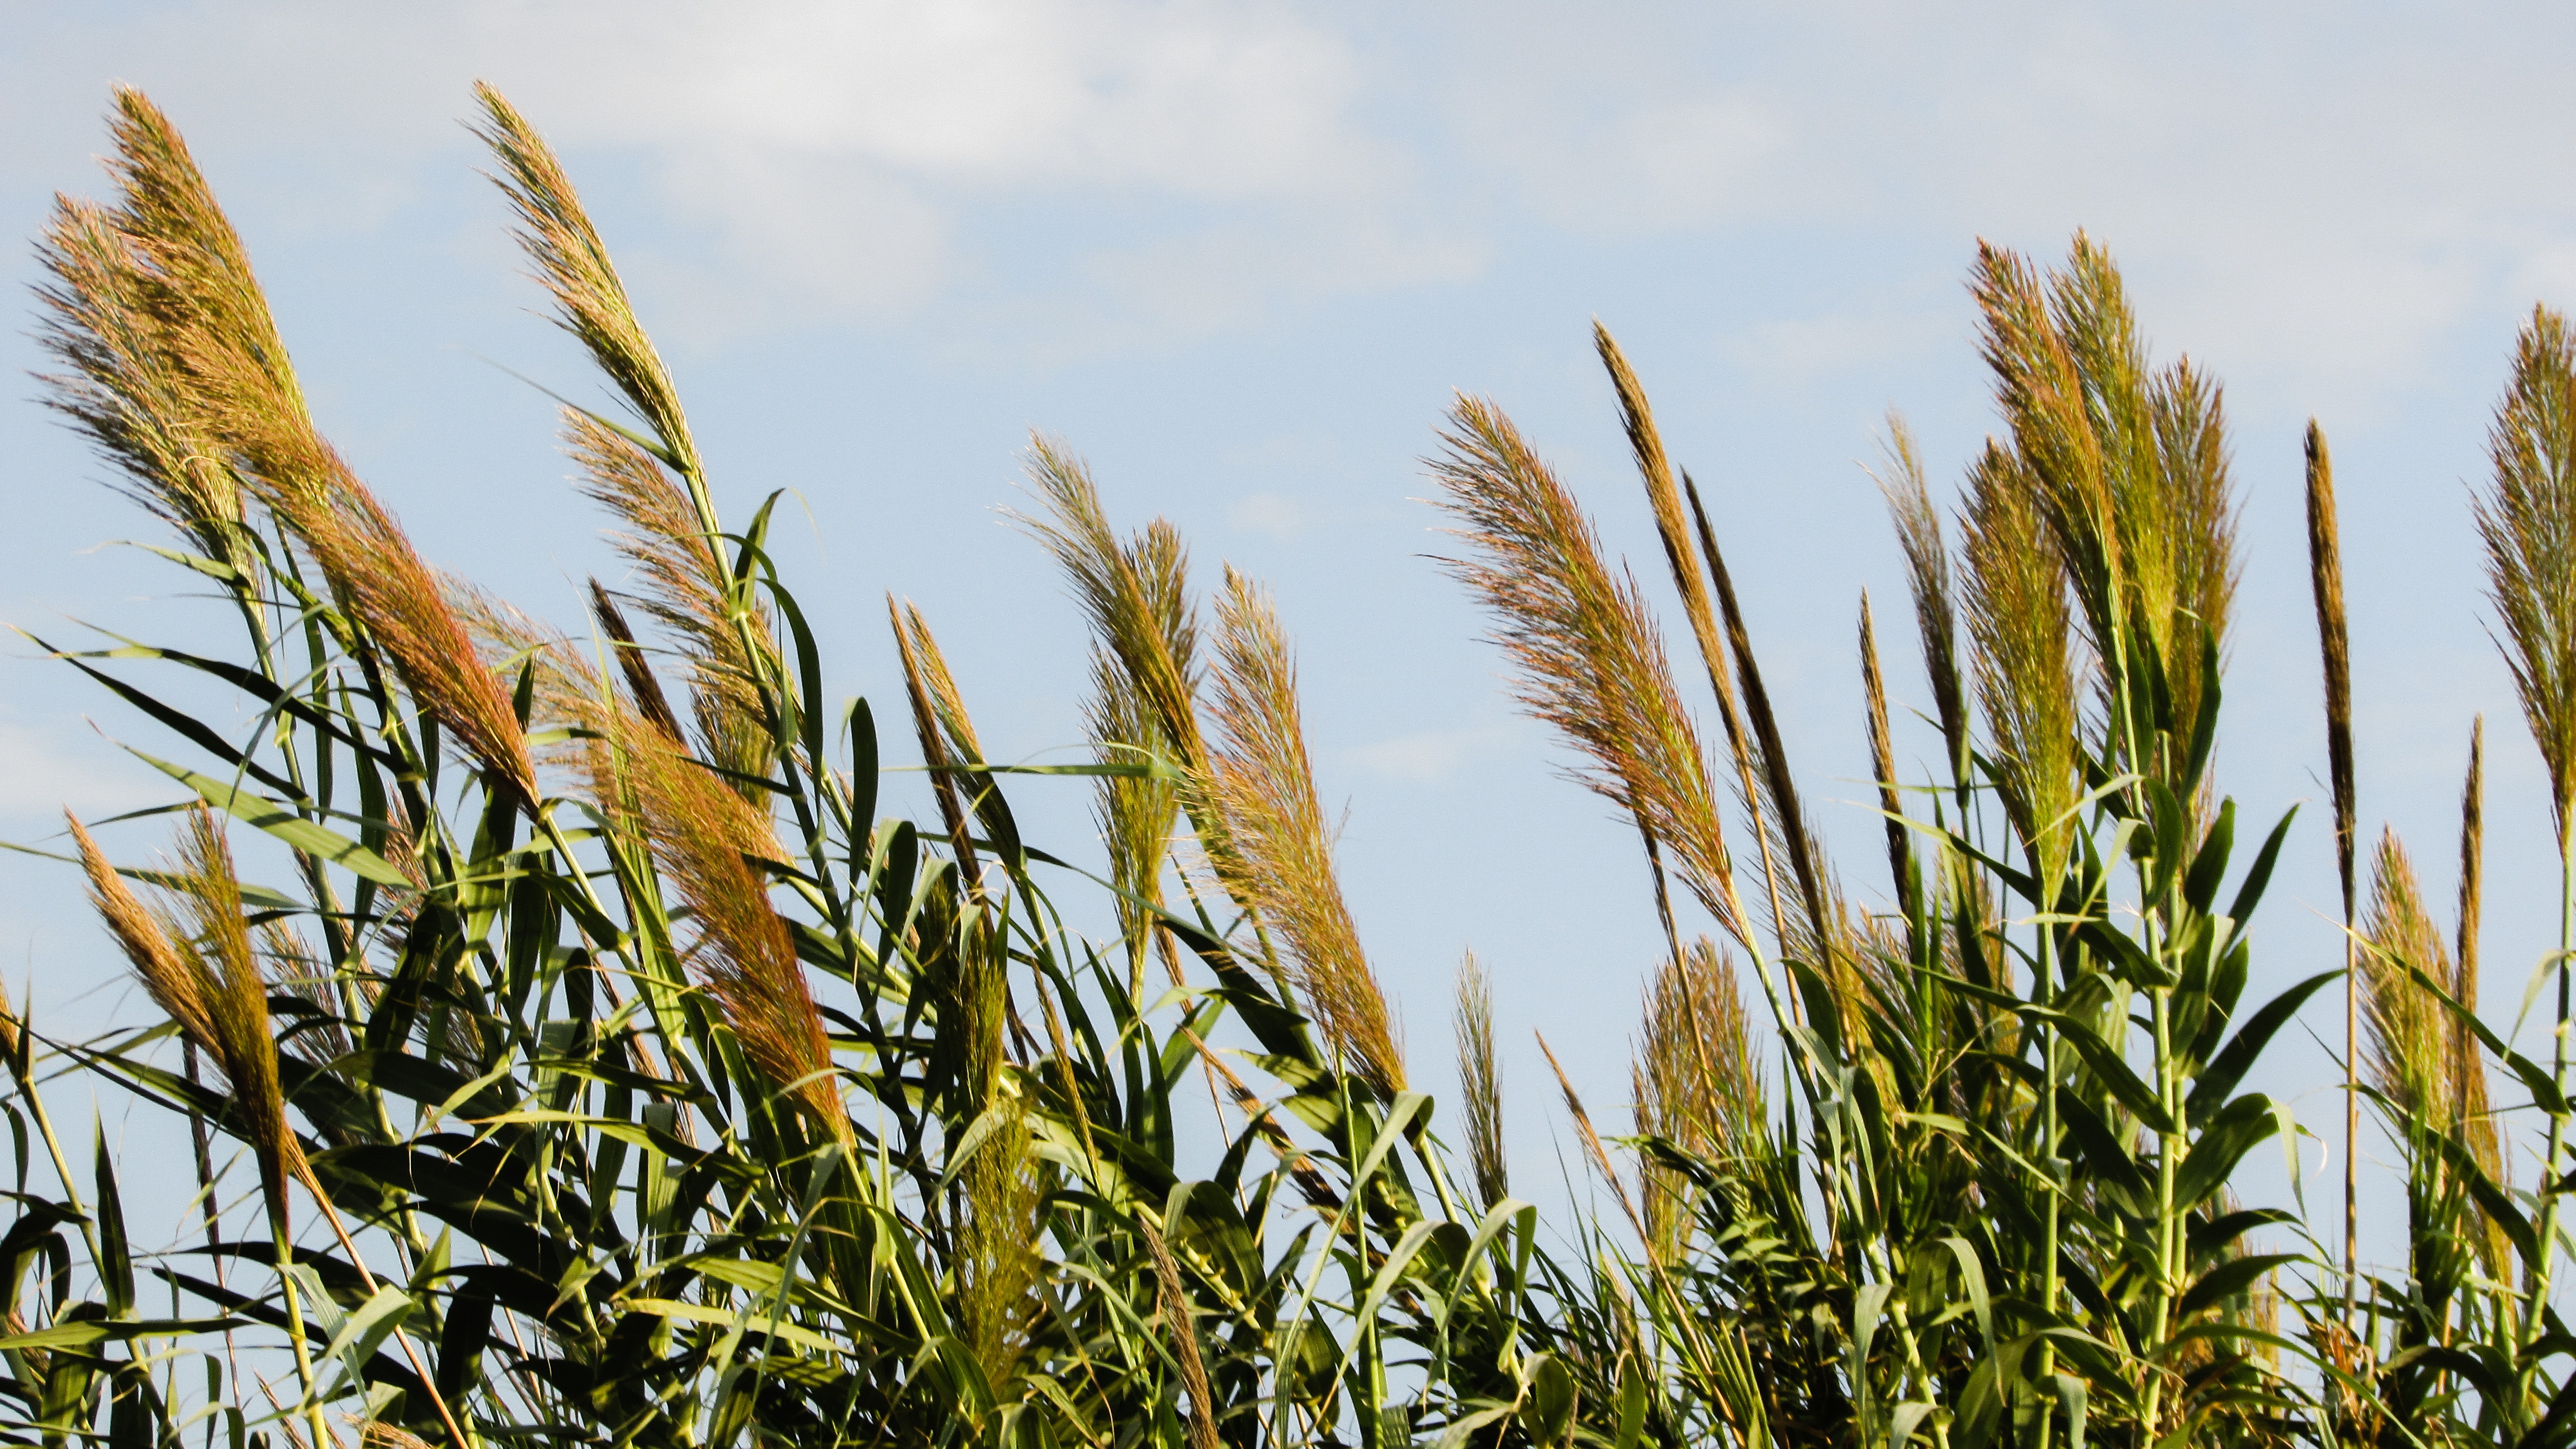
nature, grass, plant, field, wheat, prairie, countryside, reed, rural, food, crop, agriculture, flora, rye, flowering plant, commodity, triticale, grass family, land plant, phragmites, food grain